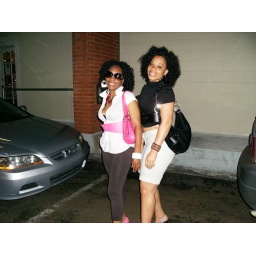
Cousin rashauna in pink and her wifey my girl angie prking lot of da club